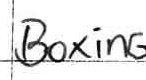
Label: boxing